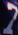
Number: 7